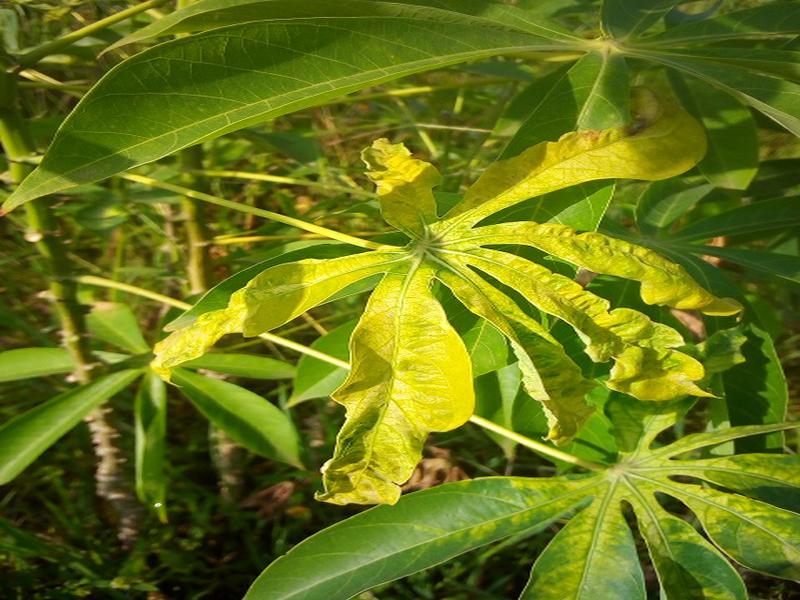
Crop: cassava
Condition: green_mottle